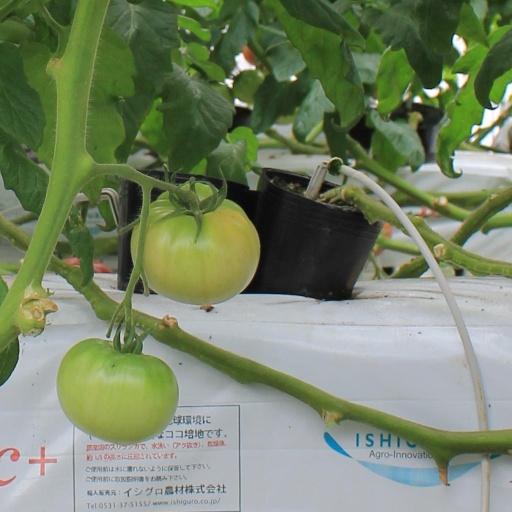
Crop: tomato